Koolhoven F.K.56

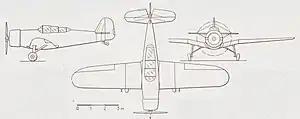
3-views of the F.K.56

The Koolhoven F.K.56 was a 1930s Dutch basic training monoplane designed and built by Koolhoven.